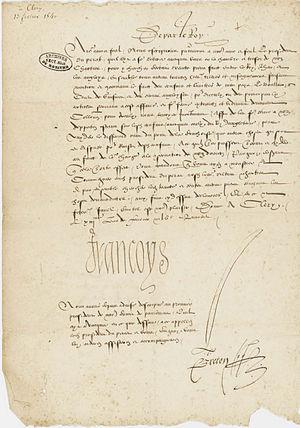
François Ier ordonne de retrouver le traité passé entre le roi Jean II le Bon et les Anglais (Londres, 1359) ainsi que tous les autres documents concernant les délimitations des terres anglaises dans le Boulonnais et le comté de Guines, Cléry
Le Boulonnais est une région naturelle maritime et bocagère située sur le littoral de la Manche, dans le département du Pas-de-Calais.
"Les comtes souverains de Guînes sont historiquement connus sous le nom de Comtes ""par la grâce de Dieu"". D'aprèsès La Chesnaye-Desbois et Jacques Badier, dans leur Dictionnaire de la noblesse, le comté de Guînes fut l'un des premiers grands comtés qui devinrent héréditaires sous les Carolingiens. C'est l'antique blason des seigneurs de Guînes qui a été relevé par la commune au XIXᵉ siècle. Il est « vairé d'or et d'azur, au chef d'azur à trois fleurs de lys d'or ».